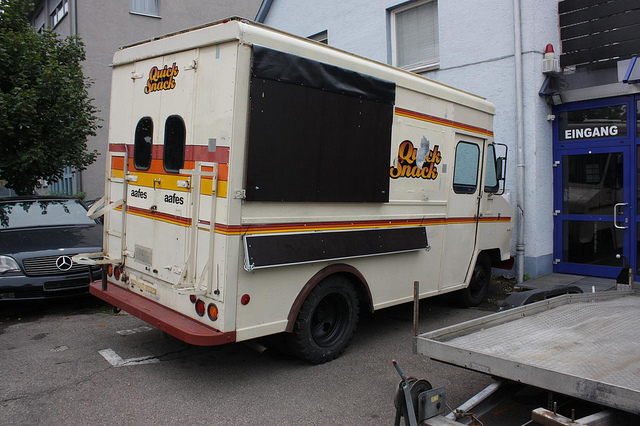
Small truck sitting in front of a doorway beside a building.

A box truck parked in front of a blue door.

A small food truck that is parked in a lot.

A food truck parked in front of a building with a purple door.

A snack truck is parked in a parking lot.